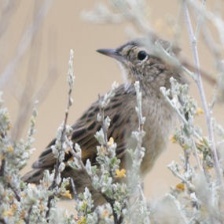
Species: AUSTRAL CANASTERO
Scientific name: ASTHENES ANTHOIDES